History of Guatemala

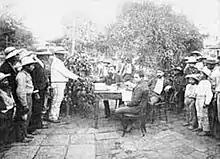
Day laborers receiving their pay in Santa Rosa, circa 1890, as per the Day Laborer Regulations established by Barrios

The Conservative government in Honduras supported a group of Guatemalan Conservatives seeking to reclaim control of their government, prompting Barrios to declare war on Honduras. Concurrently, Barrios, along with President Luis Bogran of Honduras, declared their intention to reunify the old United Provinces of Central America.